Sophia Akuffo

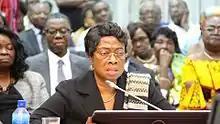
Sophia Akuffo undergoing vetting for the role of Chief Justice in the Supreme Court of Ghana

Sophia Abena Boafoa Akuffo (born 20 December 1949) was the chief justice of Ghana from 19 June 2017 until 20 December 2019. She had been a judge in the Supreme Court of Ghana since 1995.